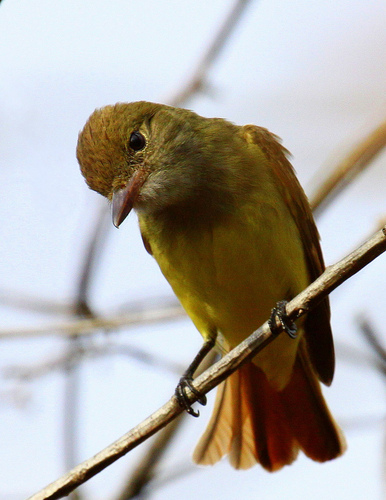
the bird has a small bill that is brown and a small black eyering.
a bird with a small pointed bill, yellow eyering, and yellow body.
the bird is yellow with a fanned tail and a small orange bill with a rounded head.
a very small bird with a mostly yellow body, tiny black feet, and a brown bill.
a small bird with a yellow belly and and black and yellow head, back, and rump.
a small yellowish gold bird with dark orange tail feathers, a small pointy beak, round dark eyes and a very thin tarsus and small feet.
this bird is green with tan and has a long, pointy beak.
a tan bird with a yellow belly and a blck throat.
this small bird has a head that is consistent in size with it's body and black tarsus and feet.
this beautiful yellow bird has a sparse amount of orange on his wings, head and tail.
Species: Great Crested Flycatcher